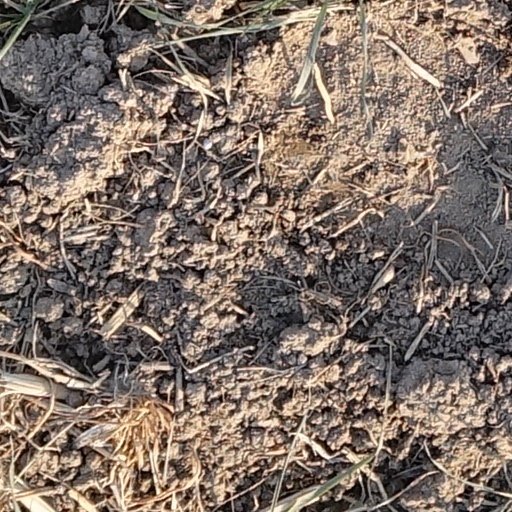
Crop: wheat